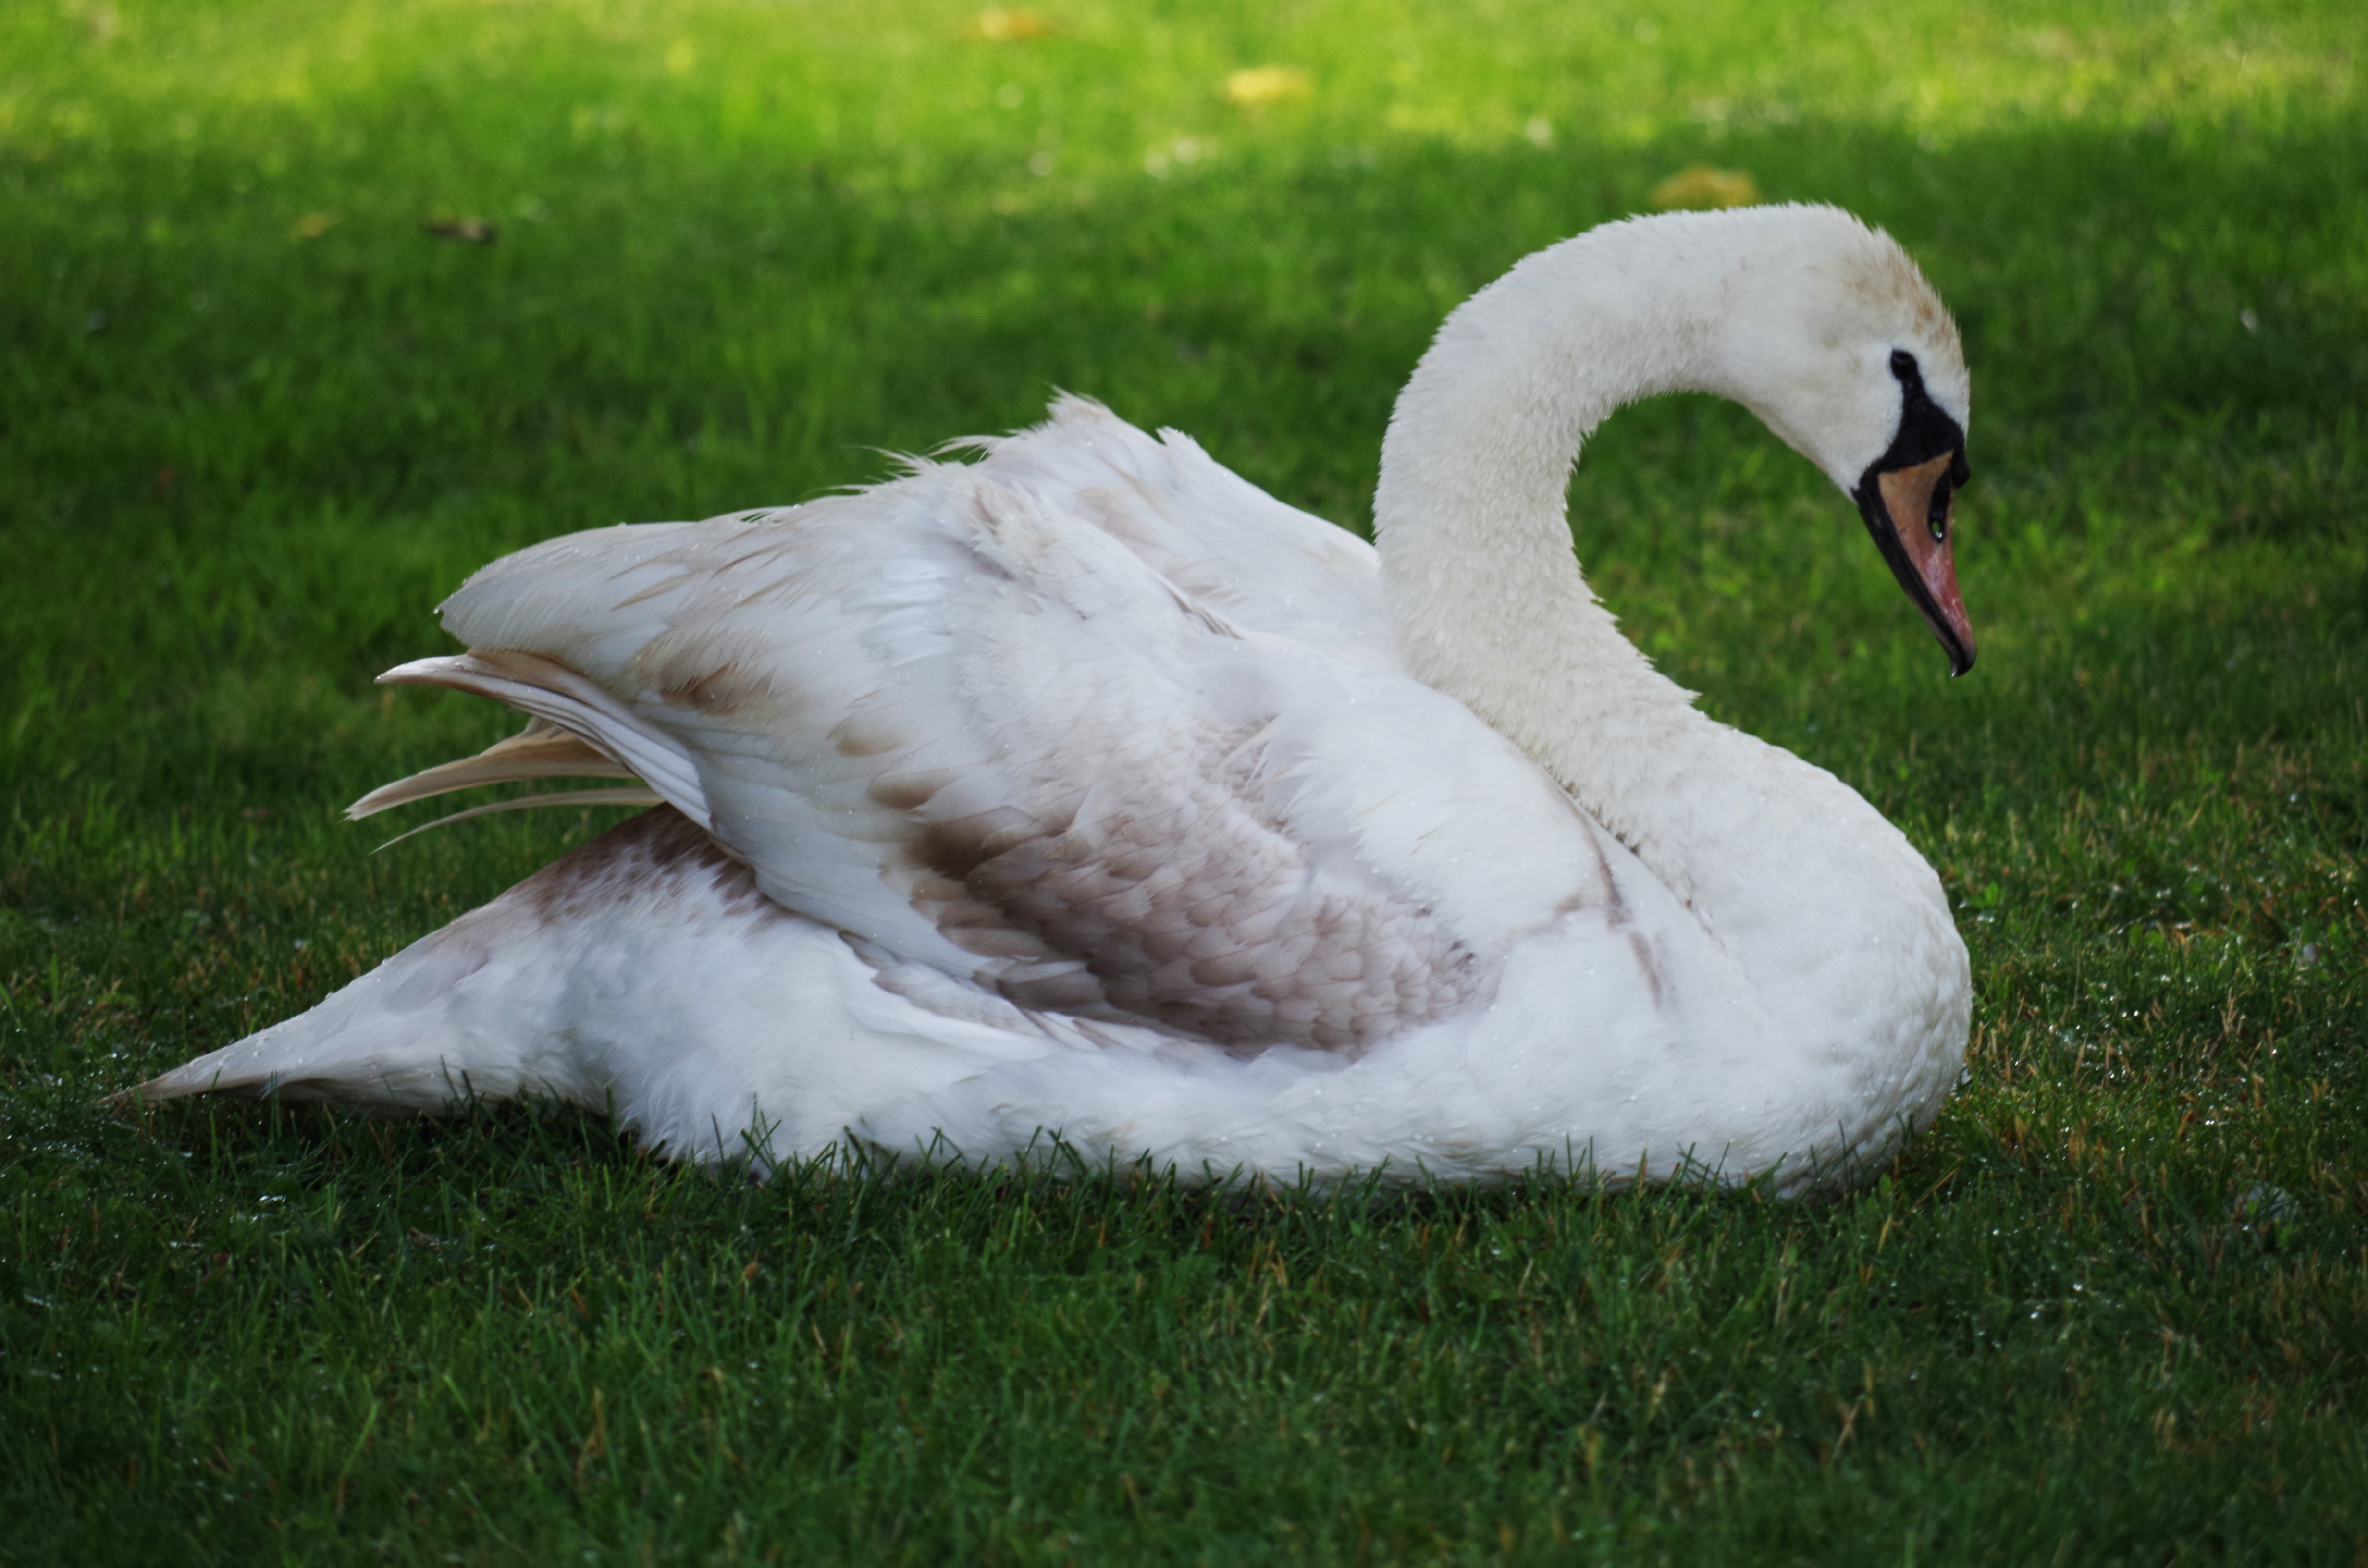
nature, grass, bird, wing, white, wildlife, beak, fauna, swan, duck, feathers, goose, vertebrate, waterfowl, water bird, aqueous, ducks geese and swans